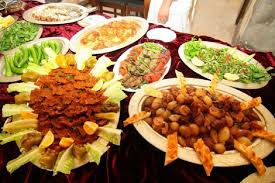
Yemek: kebap